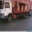
Label: truck